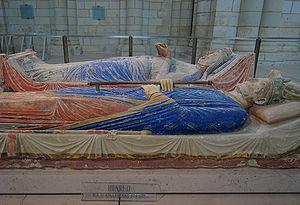
Chinon est une commune française située dans le département d'Indre-et-Loire, en région Centre-Val de Loire. C'est l'une des deux sous-préfectures d’Indre-et-Loire. Ses habitants s’appellent les Chinonais.
Thibaut du Bec ou Theobald du Bec, en latin Theobaldus, est le 5ᵉ abbé du Bec et archevêque de Cantorbéry de 1139 à sa mort en 1161. Il est d'origine normande par la naissance et avant d'être archevêque de Cantorbéry, il est prieur, puis abbé, de l'abbaye Notre-Dame-du-Bec en Normandie. Cependant, sa date de naissance exacte reste inconnue. Il est choisi, lors d'un concile, en décembre 1138 par le roi Étienne d'Angleterre pour occuper la charge d'archevêque de Cantorbéry sous le pontificat du pape Eugène III. C'est pendant cette période, en 1148, que la question de la primauté sur la hiérarchie du Pays de Galles est tranchée. Thibaut du Bec doit aussi affronter Henri de Blois, évêque de Winchester qui conteste son autorité.
Cette liste recense les gisants situés en France.